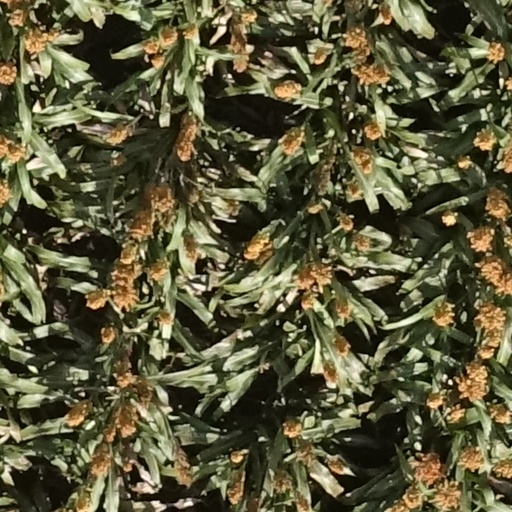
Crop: sorghum